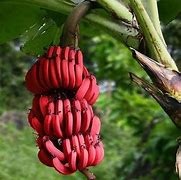
Label: banana